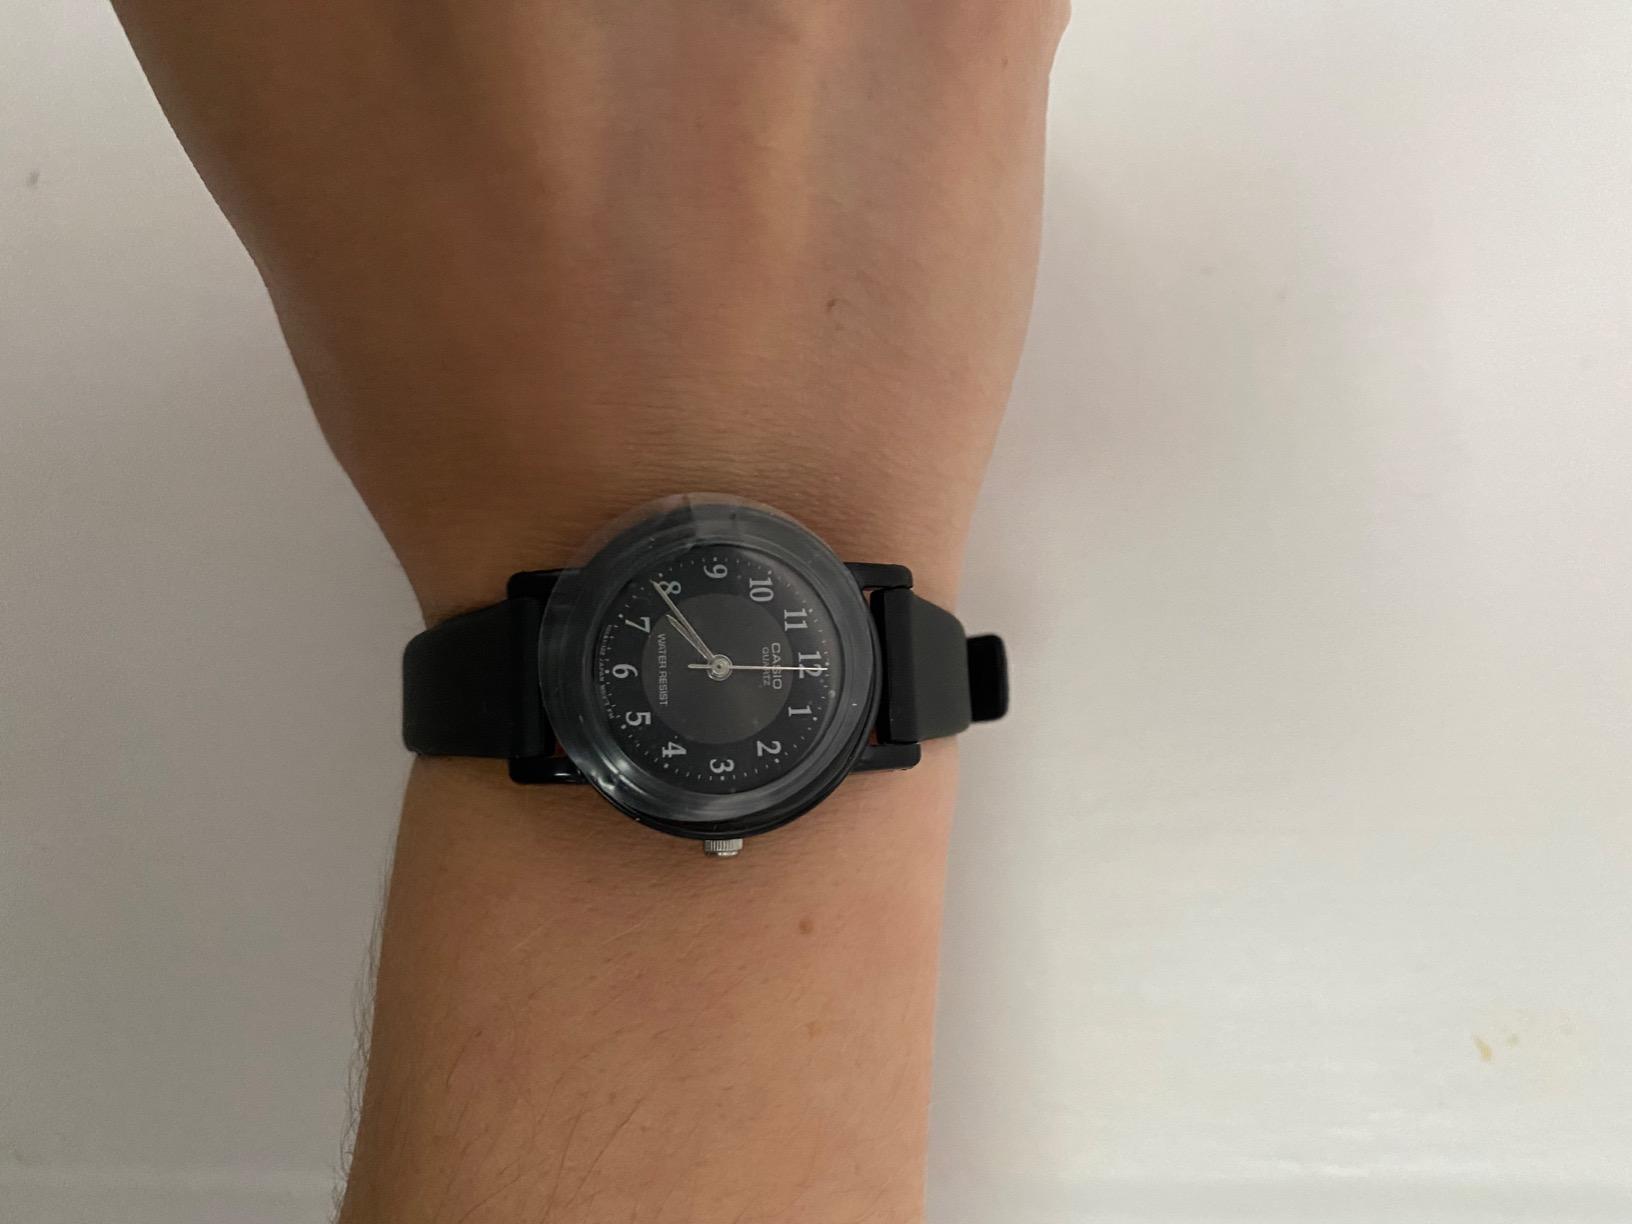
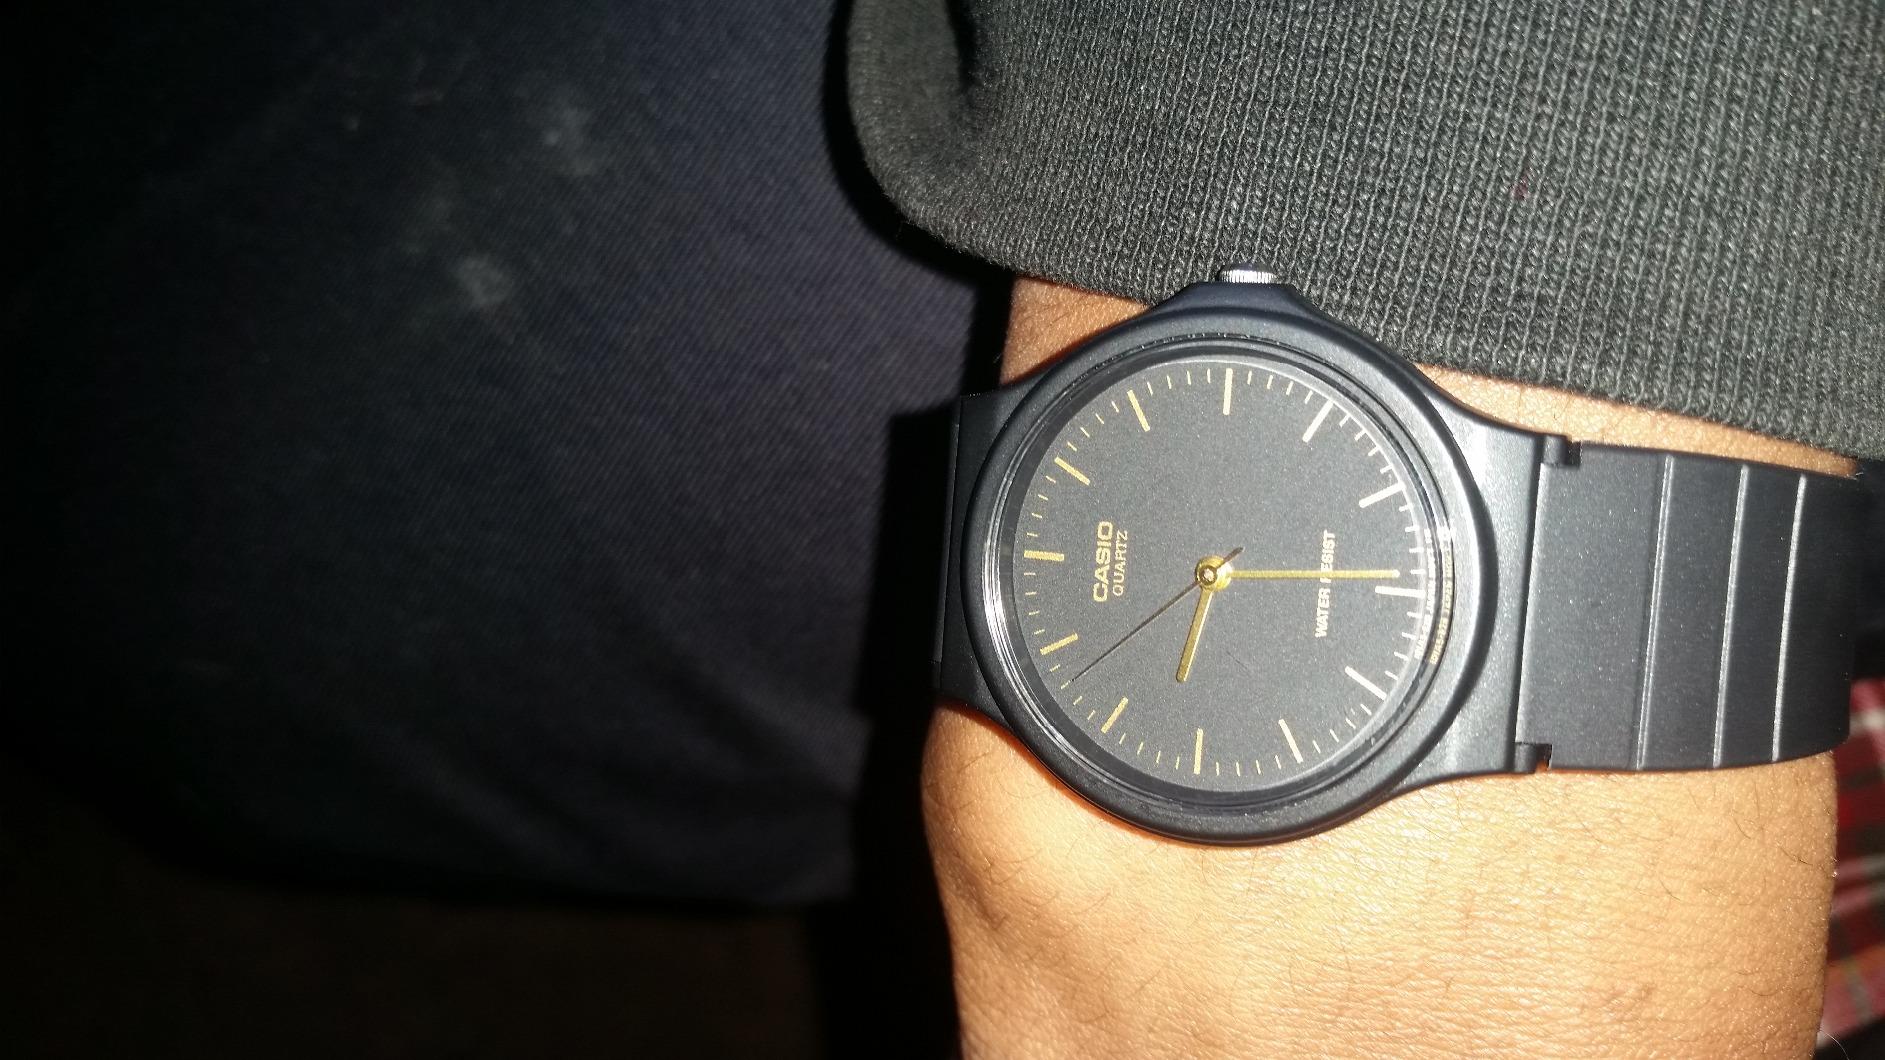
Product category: accessories_watch
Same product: no